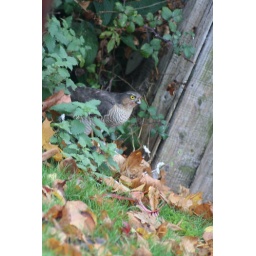
a sparrow hawk eating a pigeon near my house